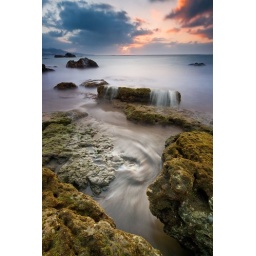
shot during last champion league final , few people walking around the beach